Ikoma-Sanjō Station

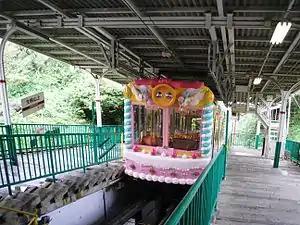
platform

is a funicular station in Ikoma, Nara Prefecture, Japan.